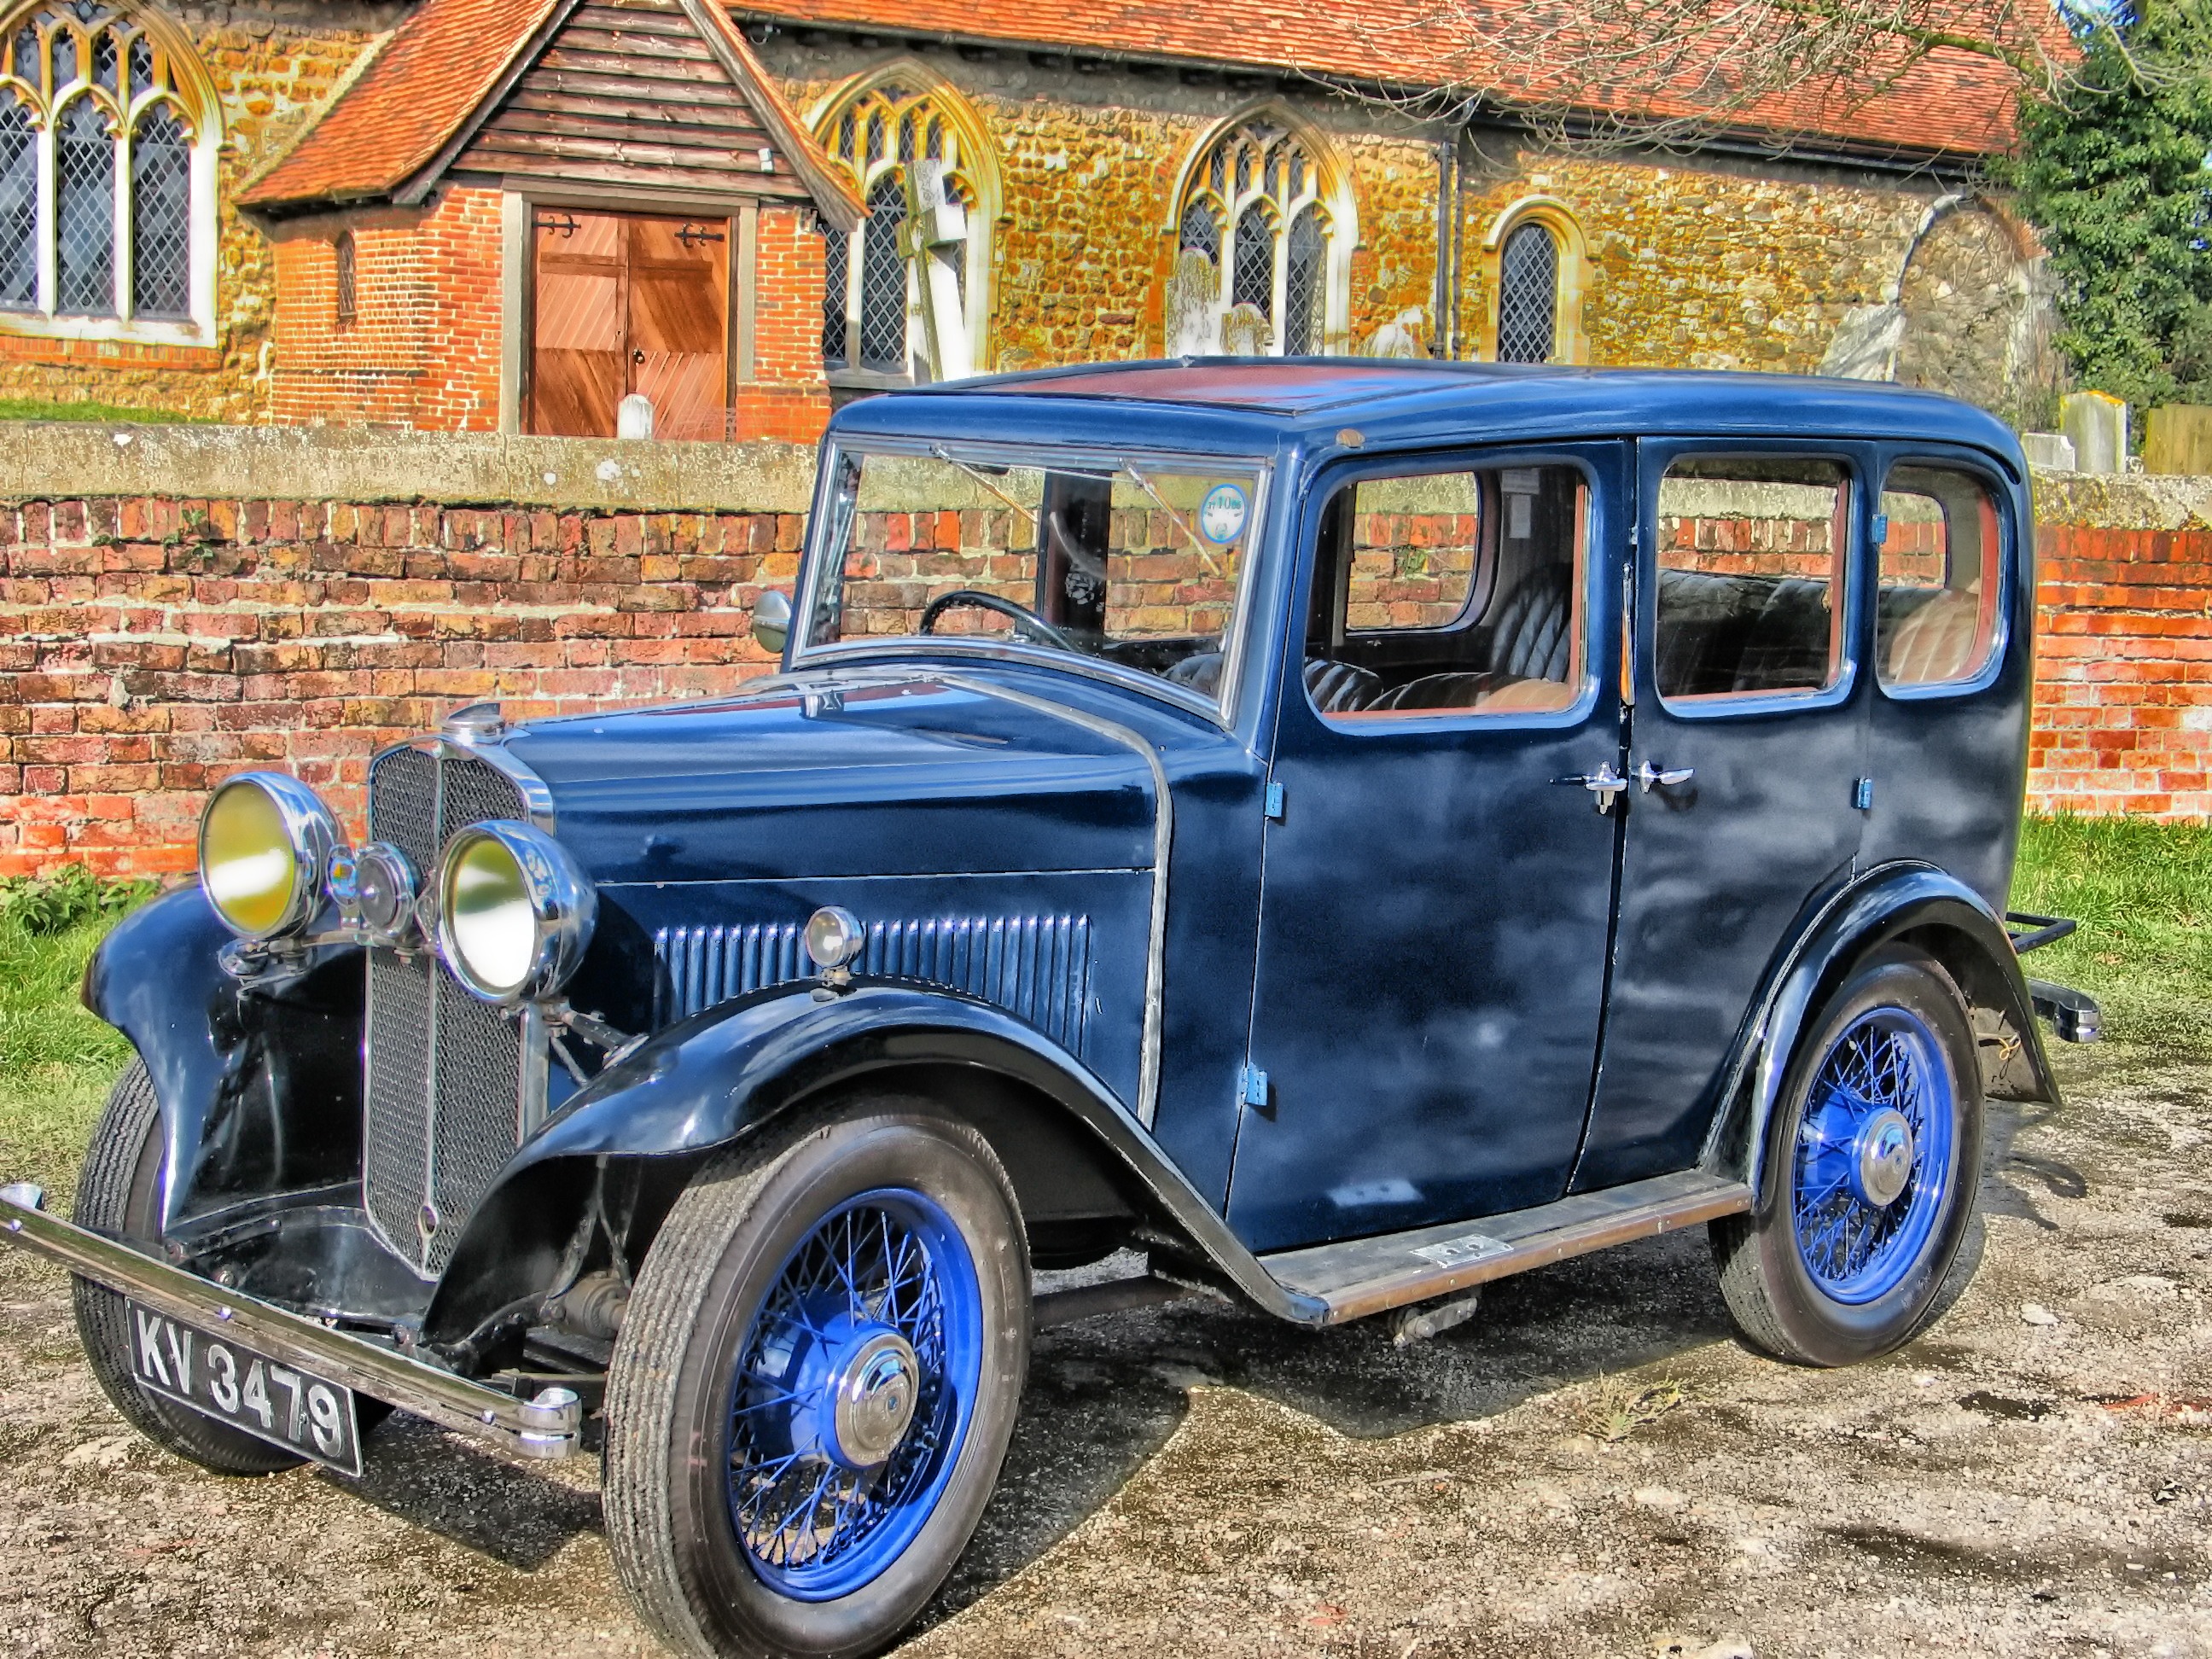
car, vintage, antique, automobile, transportation, vehicle, auto, machine, nostalgia, classic car, motor vehicle, vintage car, hdr, ford, lovely, sedan, beauty, beautiful, oldies, pretty, classic, 1932, triumph, antique car, hot rod, motorcar, land vehicle, touring car, automobile make, ford model a, oldster, days gone by